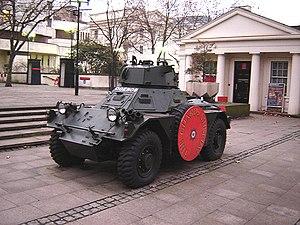
The Guards Museum - litt. : Musée des Gardes - est un musée militaire thématique accessible au grand public qui retrace l'histoire des cinq régiments d'infanterie de la Garde britannique depuis le XVIIᵉ siècle jusqu'à l'époque contemporaine. Inauguré en 1988, il est installé dans l'enceinte même du complexe militaire des « Wellington Barracks » de Londres.
Les Wellington Barracks sises au centre de Londres sur Birdcage Walk, chaussée longeant le St James's Park et se situant tout près du Palais de Buckingham, constituent un ensemble de quartiers militaires construits en 1833 suivant les plans de l'architecte Philip Hardwick dans le style néo-classique géorgien.